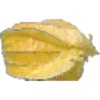
Label: physalis_with_husk